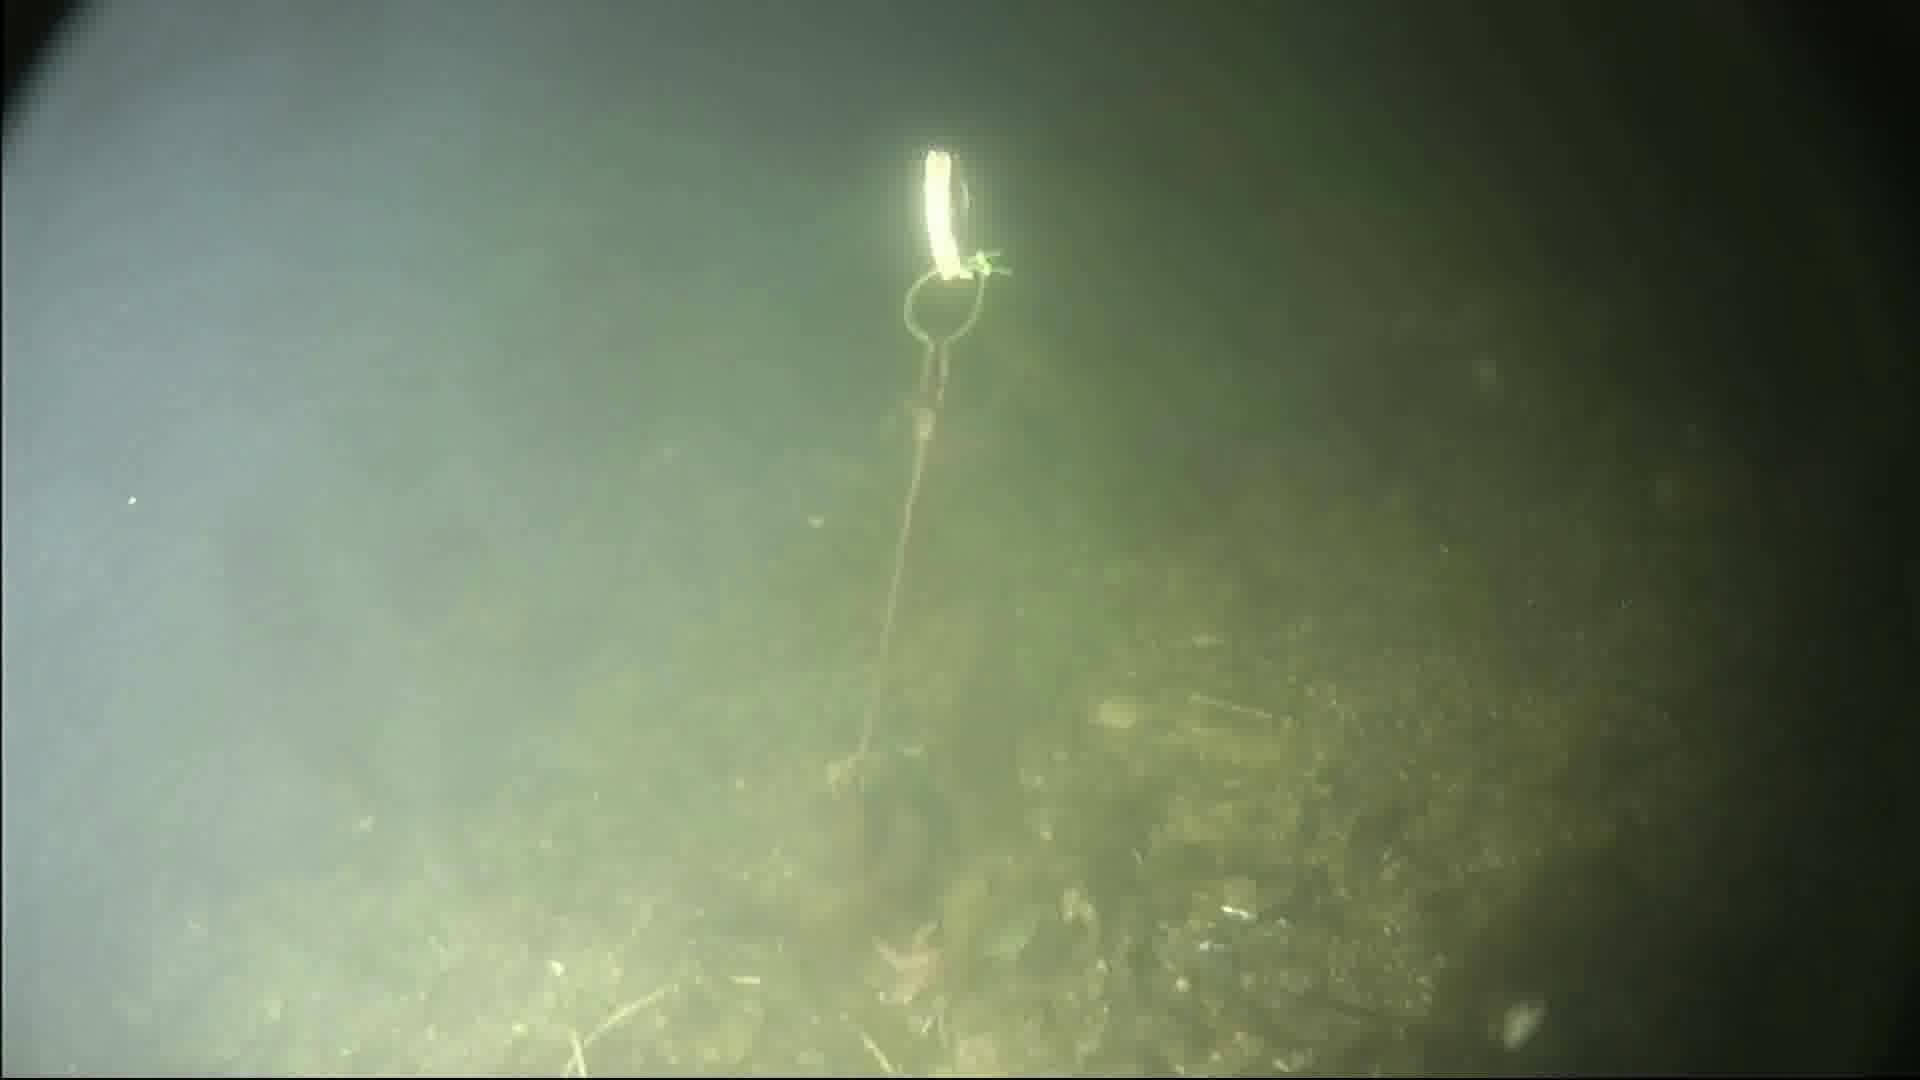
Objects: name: starfish
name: crab
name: small_fish